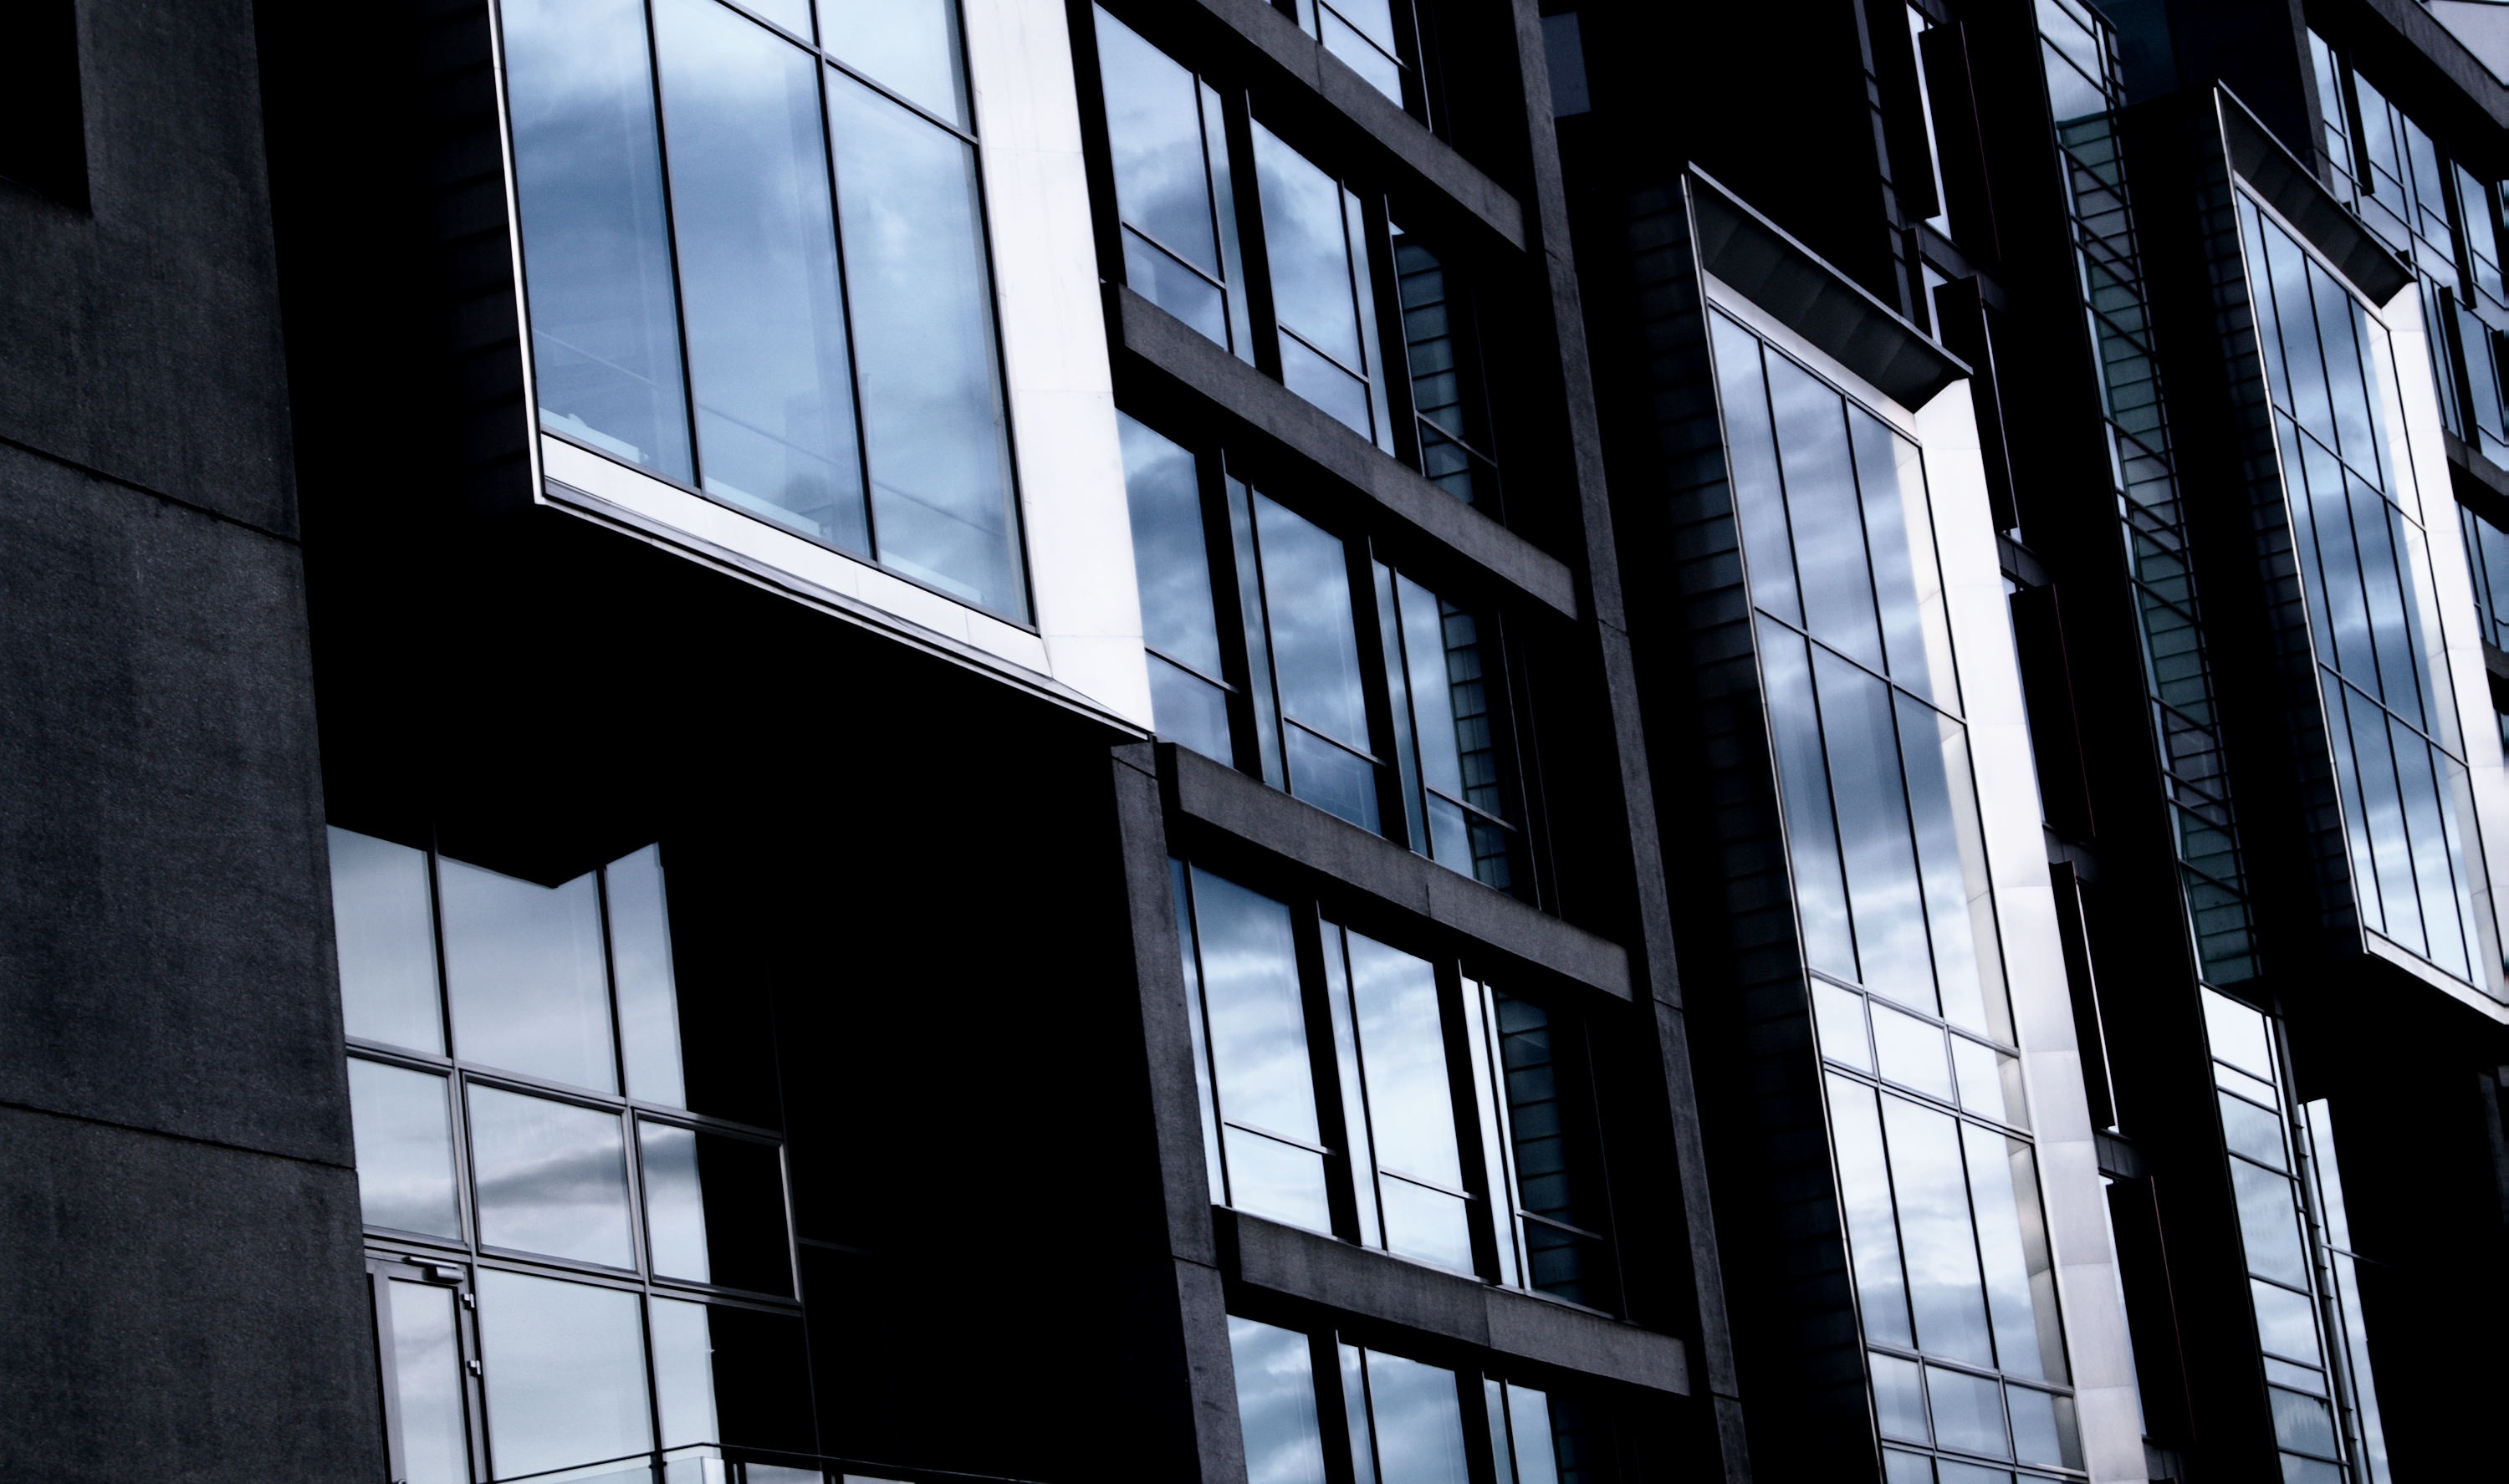
architecture, window, glass, perspective, building, skyscraper, line, reflection, facade, blue, professional, monochrome, tower block, windows, symmetry, shape, headquarters, urban area